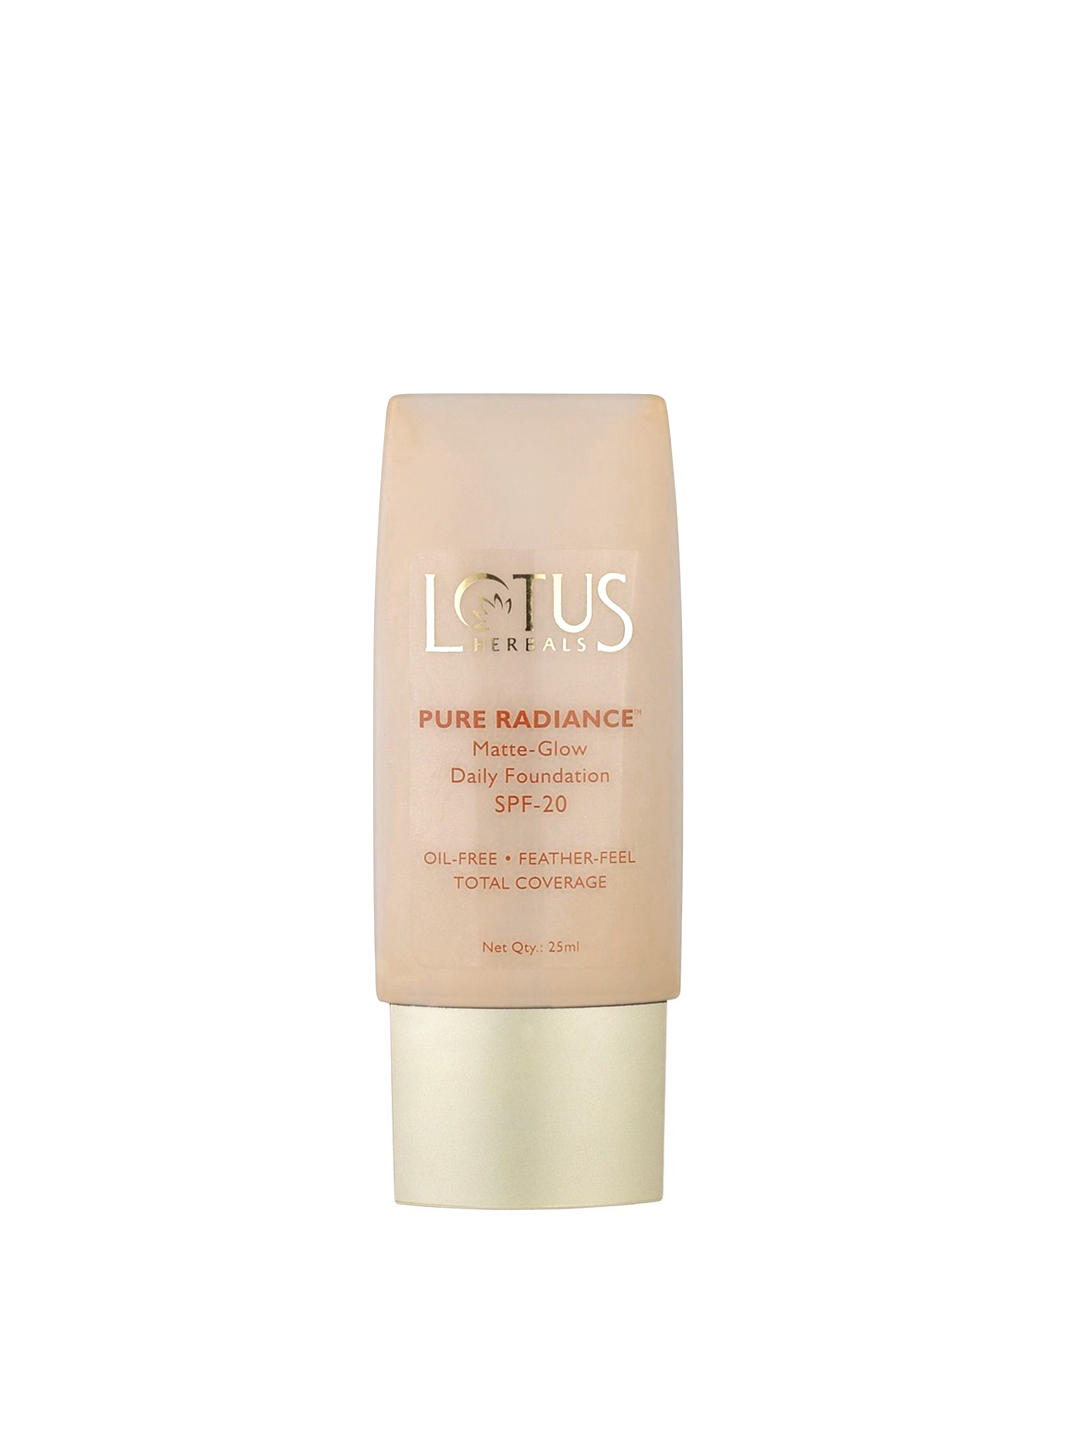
Lotus Herbals Pure Radiance Soft Beige Daily Foundation 360
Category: Personal Care / Makeup / Foundation and Primer
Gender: Women
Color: Skin
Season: Spring 2017
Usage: Casual